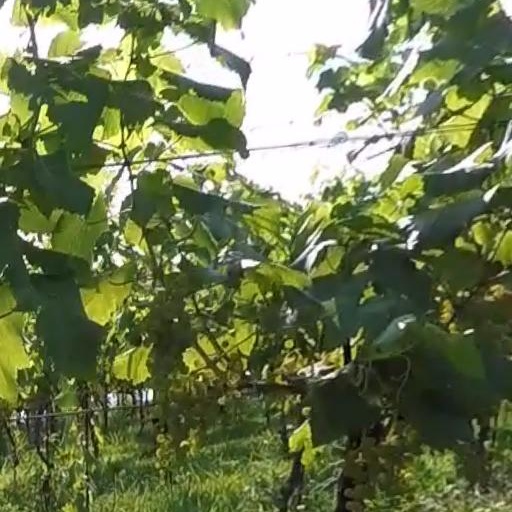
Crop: grape